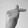
ASL letter: T